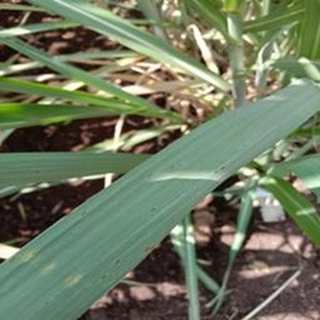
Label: sugarcane_rust